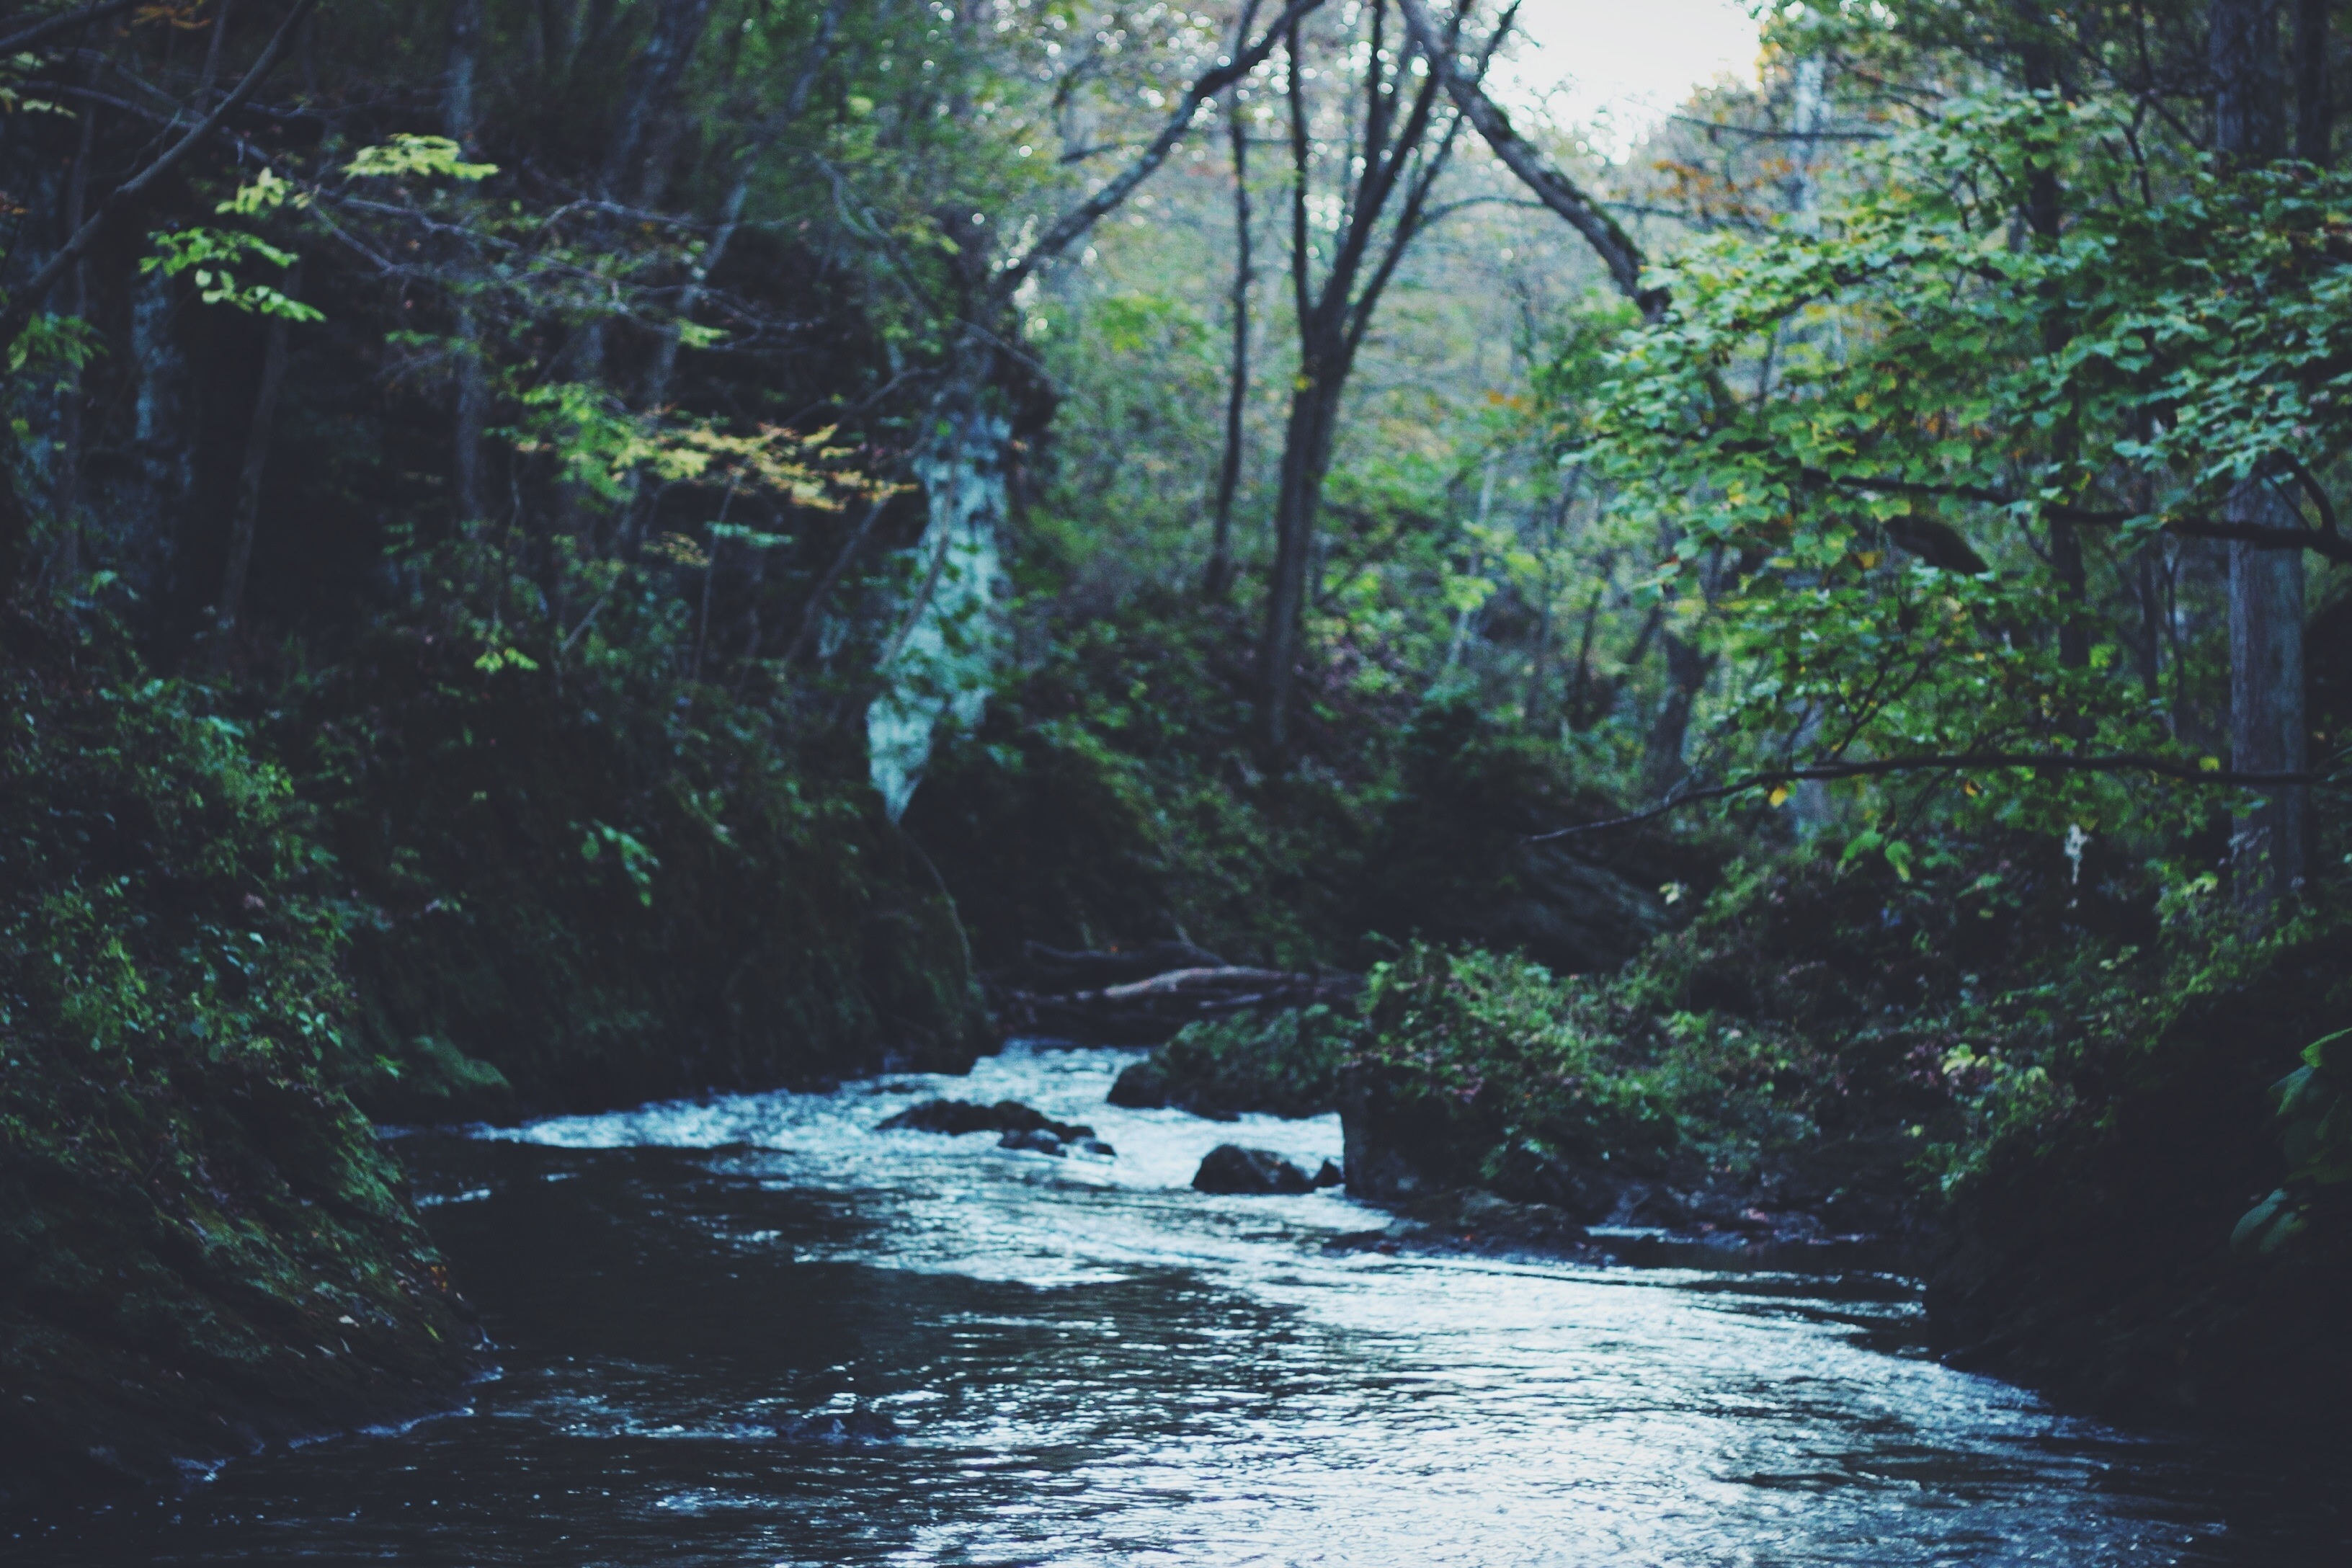
water, nature, forest, lake, river, stream, jungle, rapid, body of water, trees, leaves, rocks, outdoors, woods, rainforest, habitat, ecosystem, watercourse, landform, old growth forest, natural environment, geographical feature